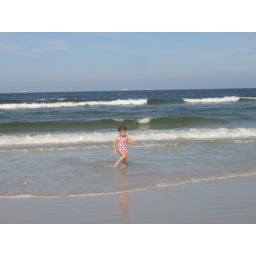
My precious girl enjoying the beach in Florida!